Franz, 1st Prince of Orsini-Rosenberg

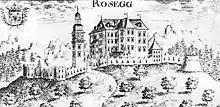
Rosegg Castle, 1688

After studying law in Vienna, he initially worked as an Austrian diplomat in London, then in Milan from 1748 to 1750, Copenhagen from 1750 to 1757, and in Madrid from 1757 to 1765. There, at the Spanish court, he led the negotiations for the marriage of the Austrian Archduke Leopold to the Infanta Maria Luisa of Spain. Orsini-Rosenberg accompanied the bride to the wedding on 5 August 1765 in Innsbruck. On 18 August, Emperor Francis I, Leopold's father, died. Since the latter had nominally held the position of Grand Duke of Tuscany since 1761, he took over the government of the Grand Duchy.